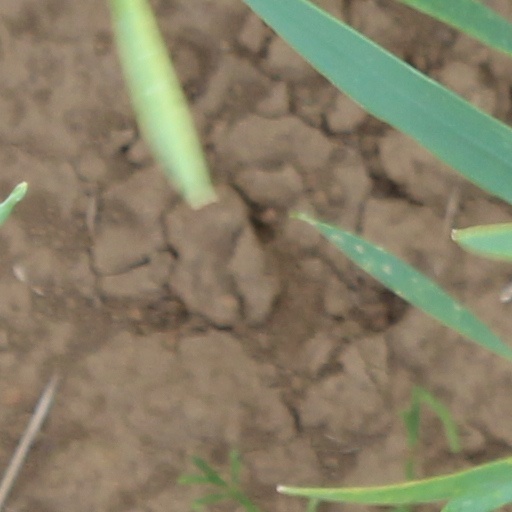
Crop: wheat